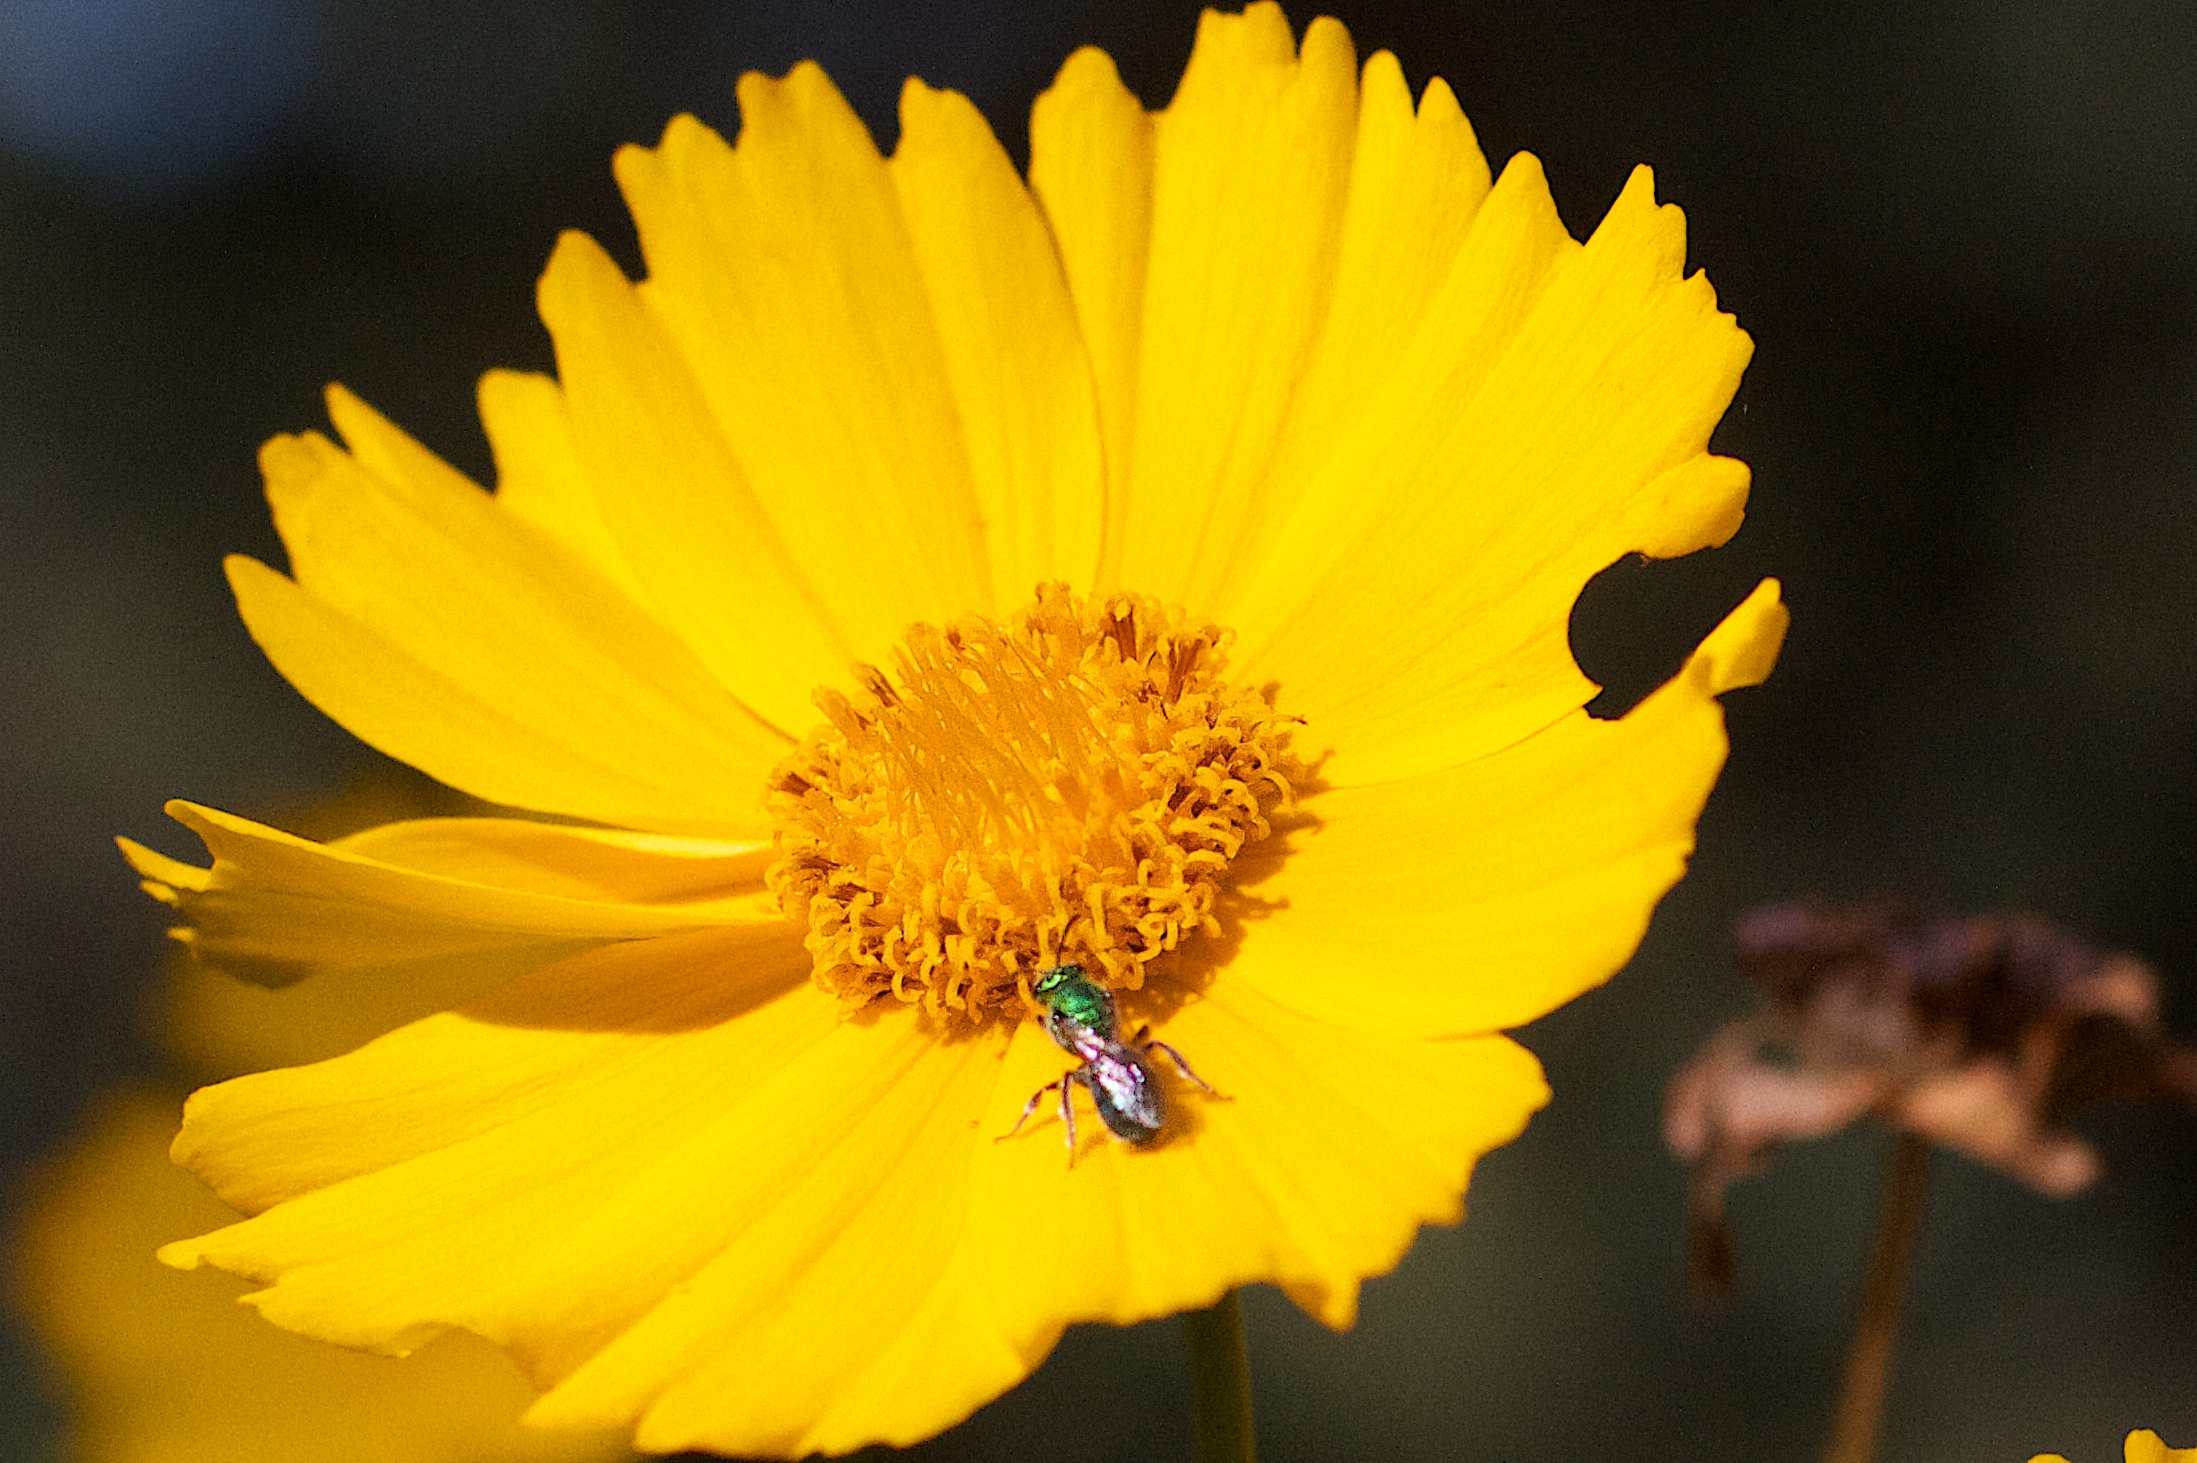
nature, plant, photography, flower, petal, pollen, herb, bug, yellow, flora, wildflower, close up, nectar, macro photography, flowering plant, daisy family, calendula, annual plant, plant stem, land plant